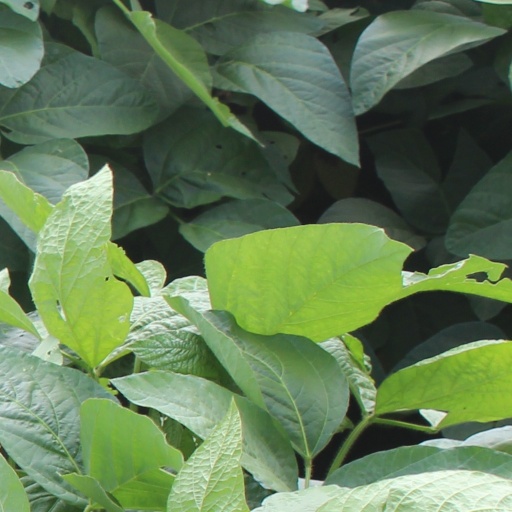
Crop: soybean